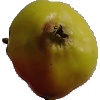
Label: Apple Red Yellow 2